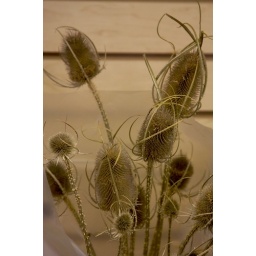
Dried flowers taken in a flower shop at the Ozark Folk Center in Mountain View, Arkansas